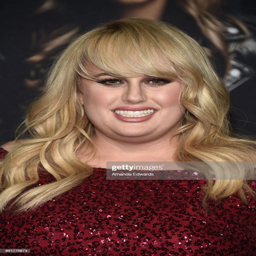
actor arrives at the premiere .